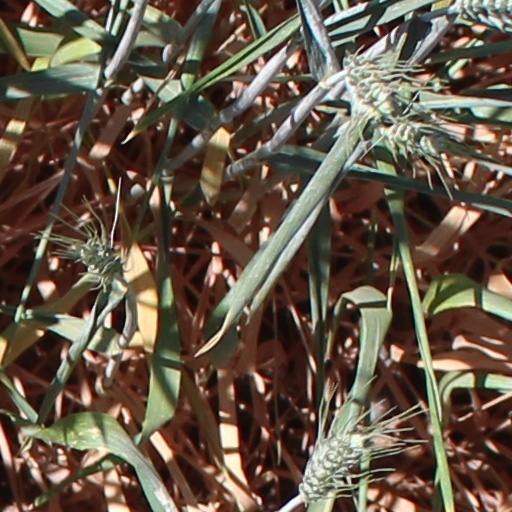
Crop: wheat